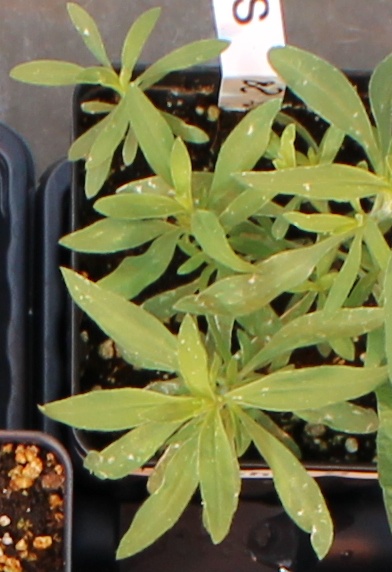
Label: Kochia